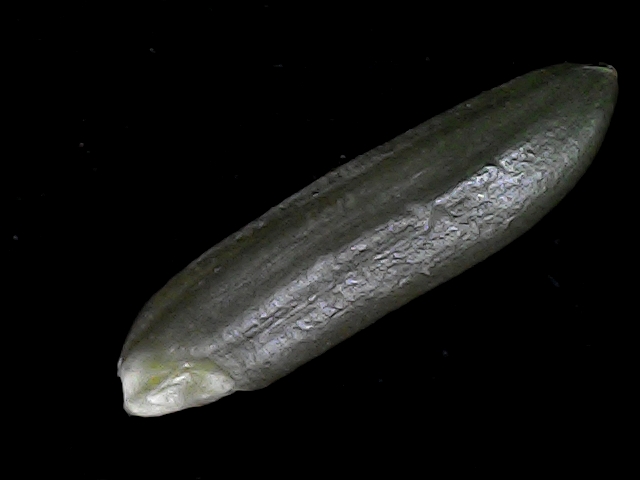
Rice variety: BD85